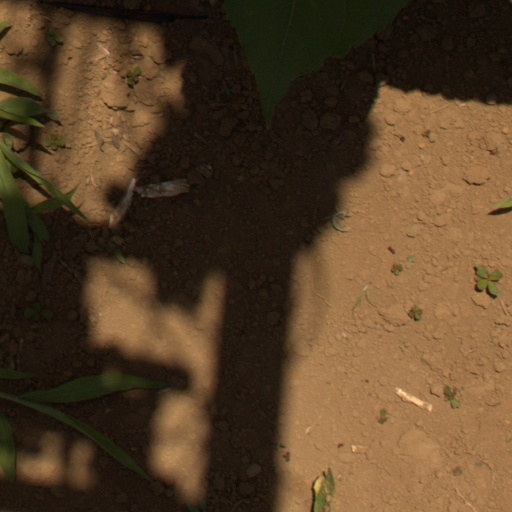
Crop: Jerusalem artichoke